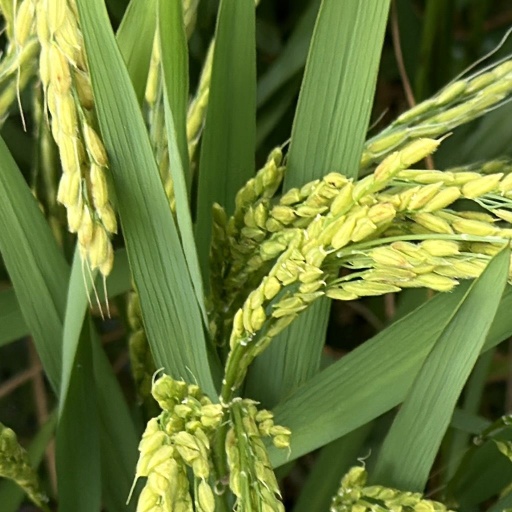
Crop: rice